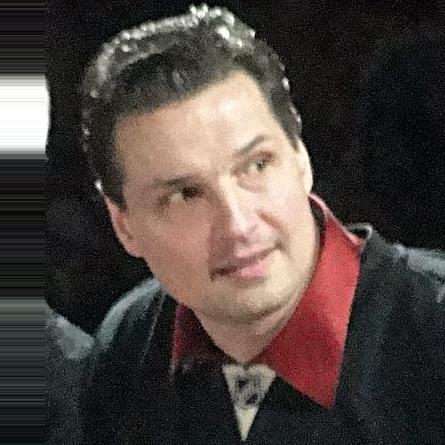
Age: 43